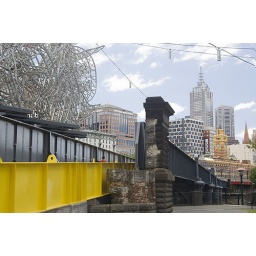
Melbourne, bridge over the Yarra river